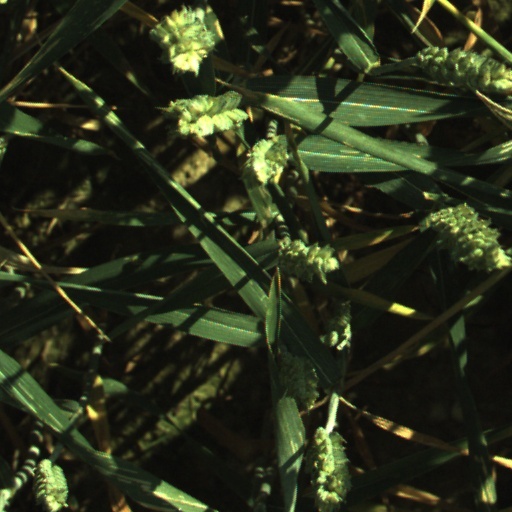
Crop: wheat